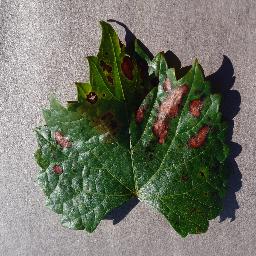
Label: Grape___Esca_(Black_Measles)